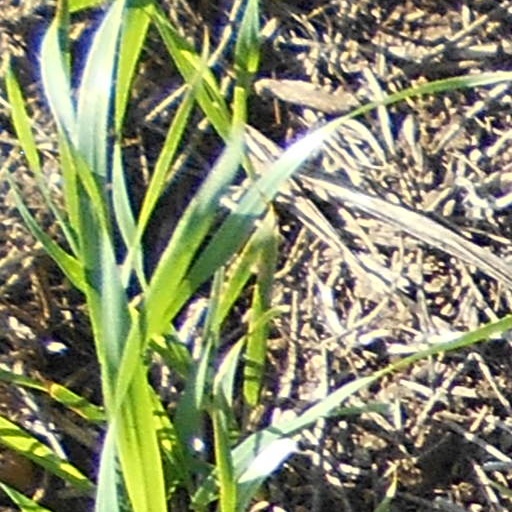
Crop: wheat